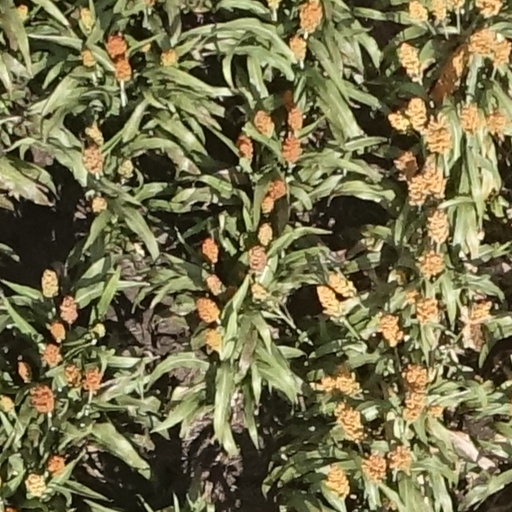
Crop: sorghum